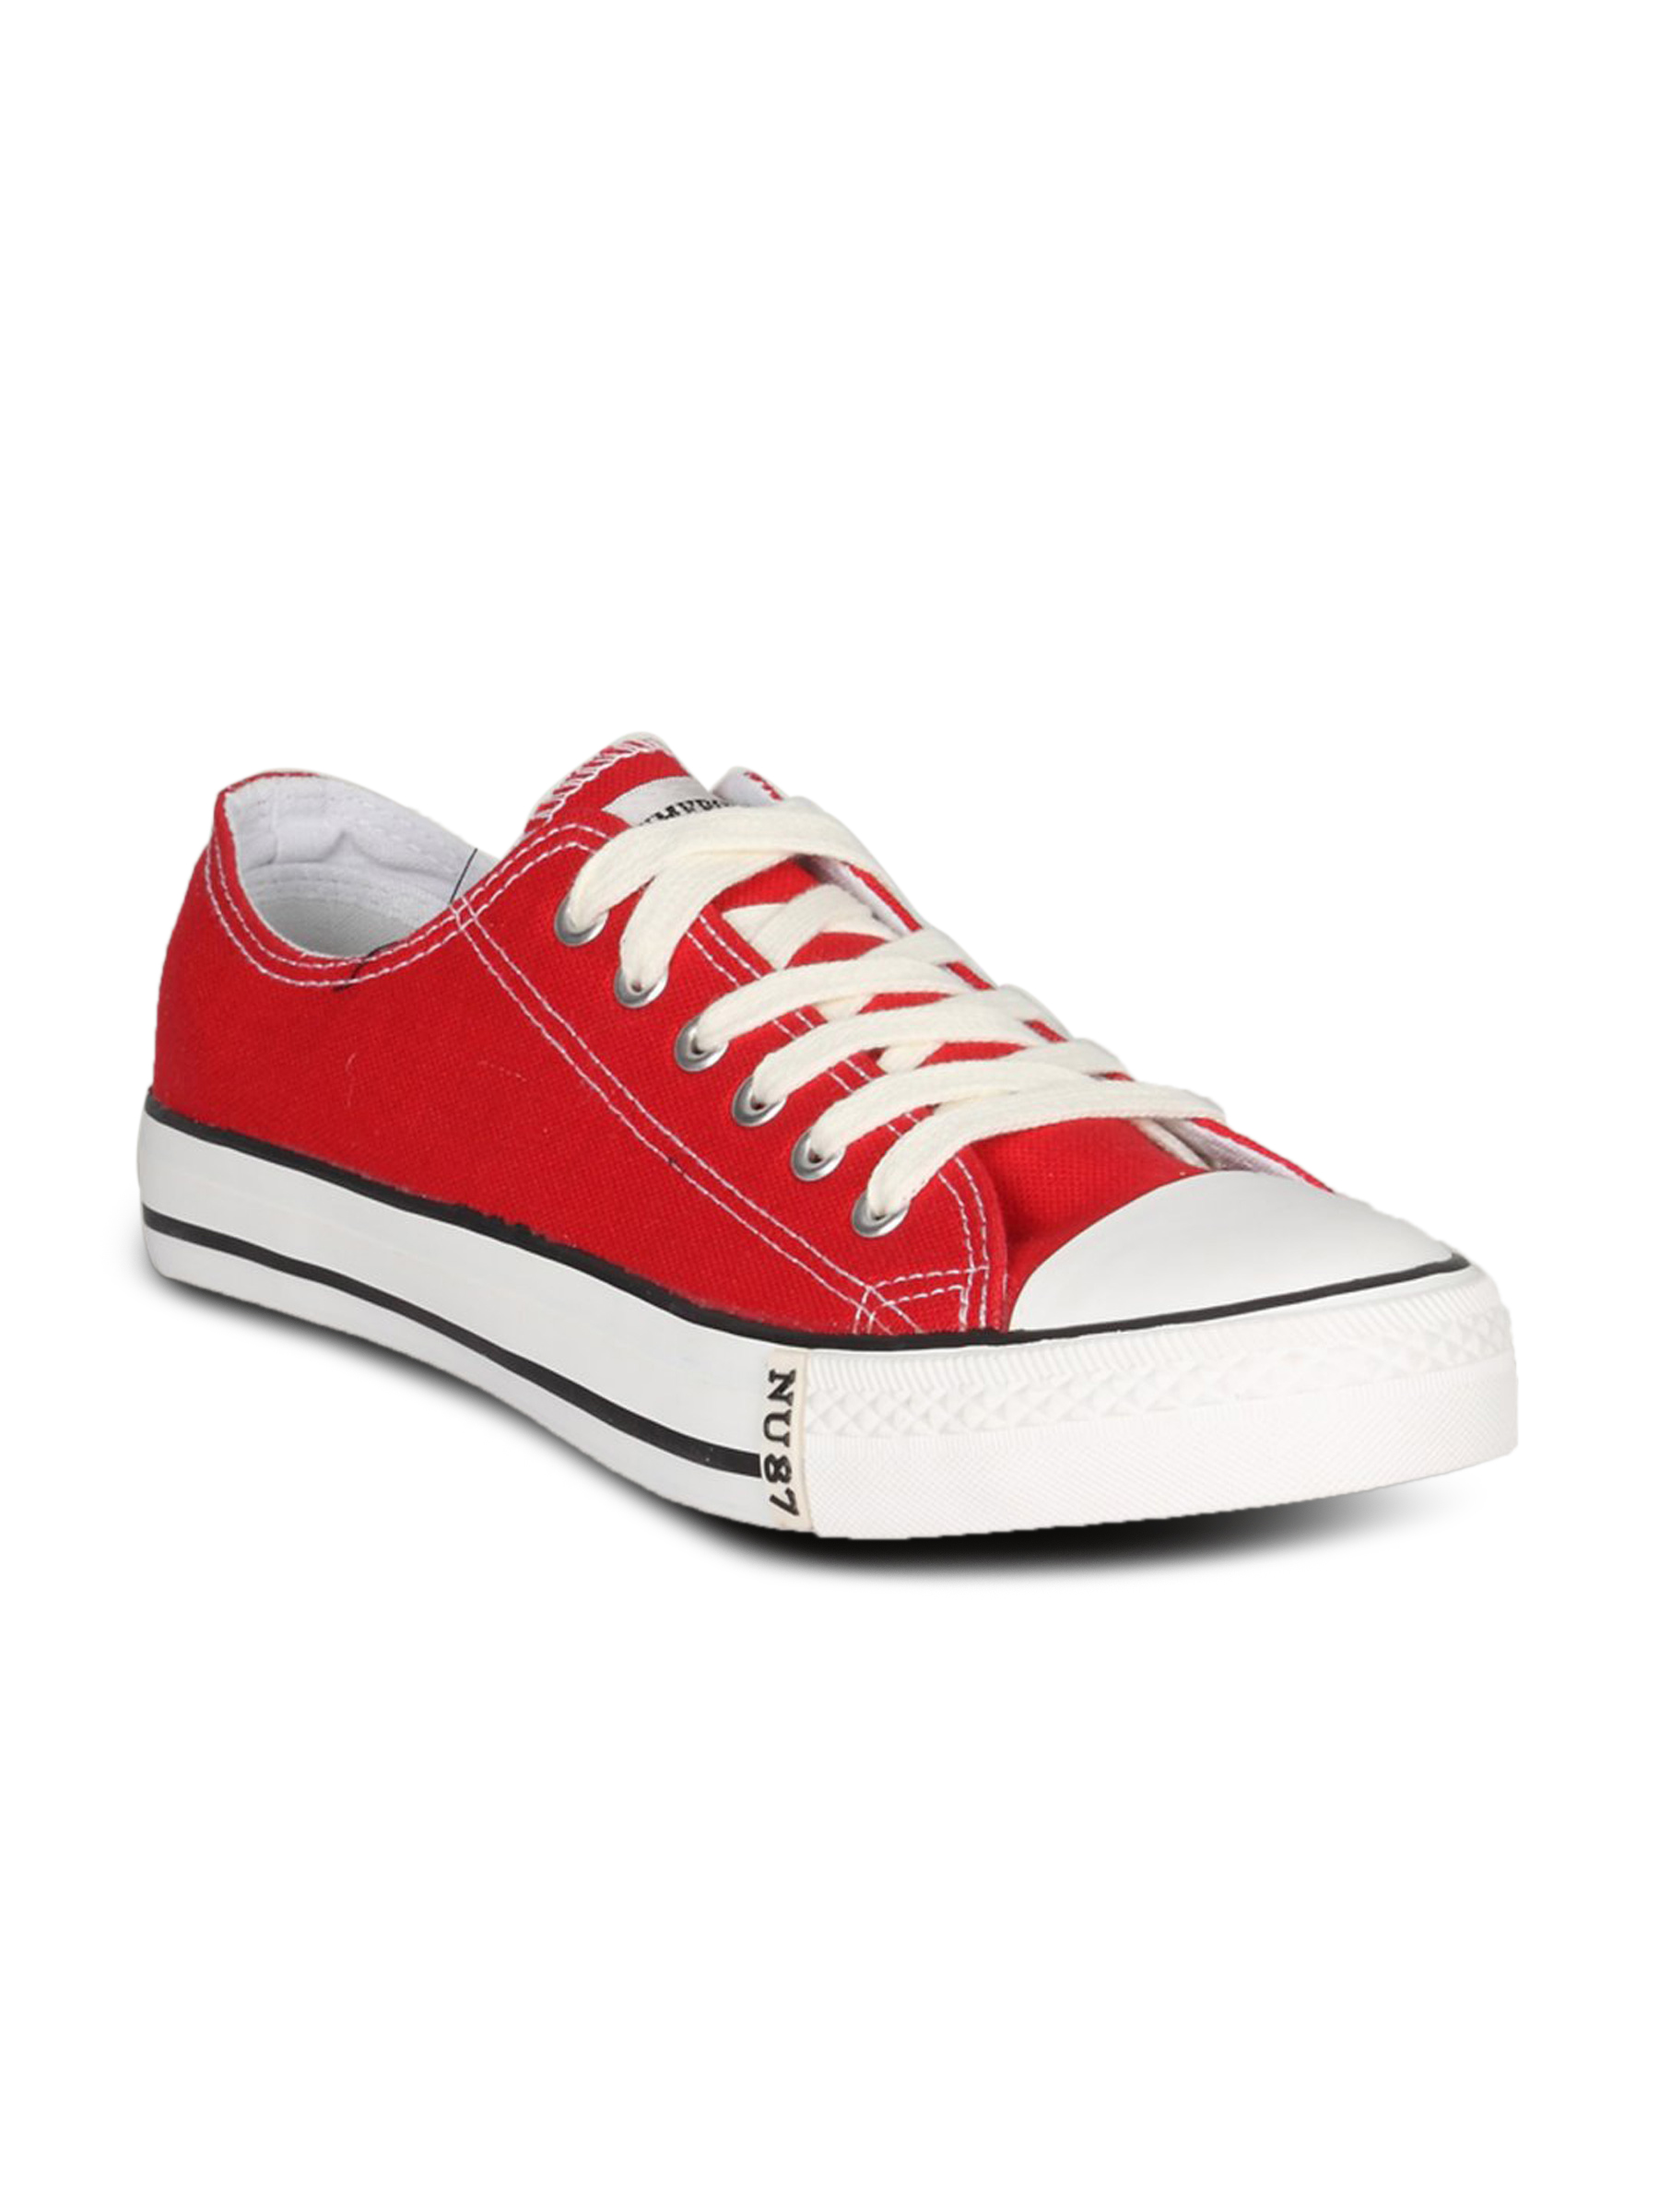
Numero Uno Men's Casual Red Canvas Shoe
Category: Footwear / Shoes / Casual Shoes
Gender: Men
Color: Red
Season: Fall 2010
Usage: Casual